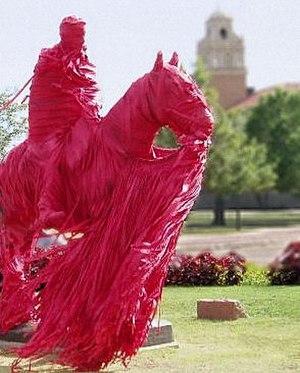
Les Red Raiders de Texas Tech sont un club omnisports universitaire de l'Université de Texas Tech. Les équipes des Red Raiders participent aux compétitions universitaires organisées par la National Collegiate Athletic Association. Texas Tech fait partie de la Big 12 Conference.